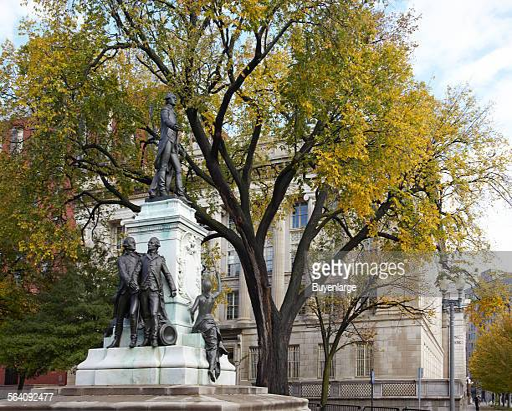
a city located directly north